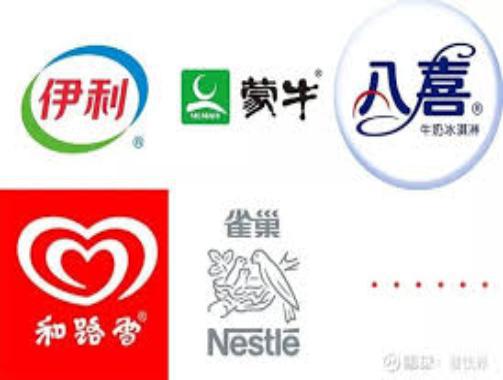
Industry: Food